Ida Ferenczy

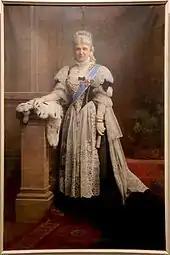
Ida Ferenczy in 1896, with the insignia of the Order of the Starry Cross and a fan, the symbol of ladies-in-waiting

Empress Elisabeth was assassinated in Geneva on 10 September 1898. Ferenczy was struck extremely hard by the tragedy, having spent almost forty years serving her and never marrying. Together with the Empress' youngest and favourite child, Archduchess Marie Valerie, she took care of her estate and took a large part of the Empress' writings with her when she left the court. She took up residency in Vienna, first on Reisnerstraße, then in the Schönbrunn district.